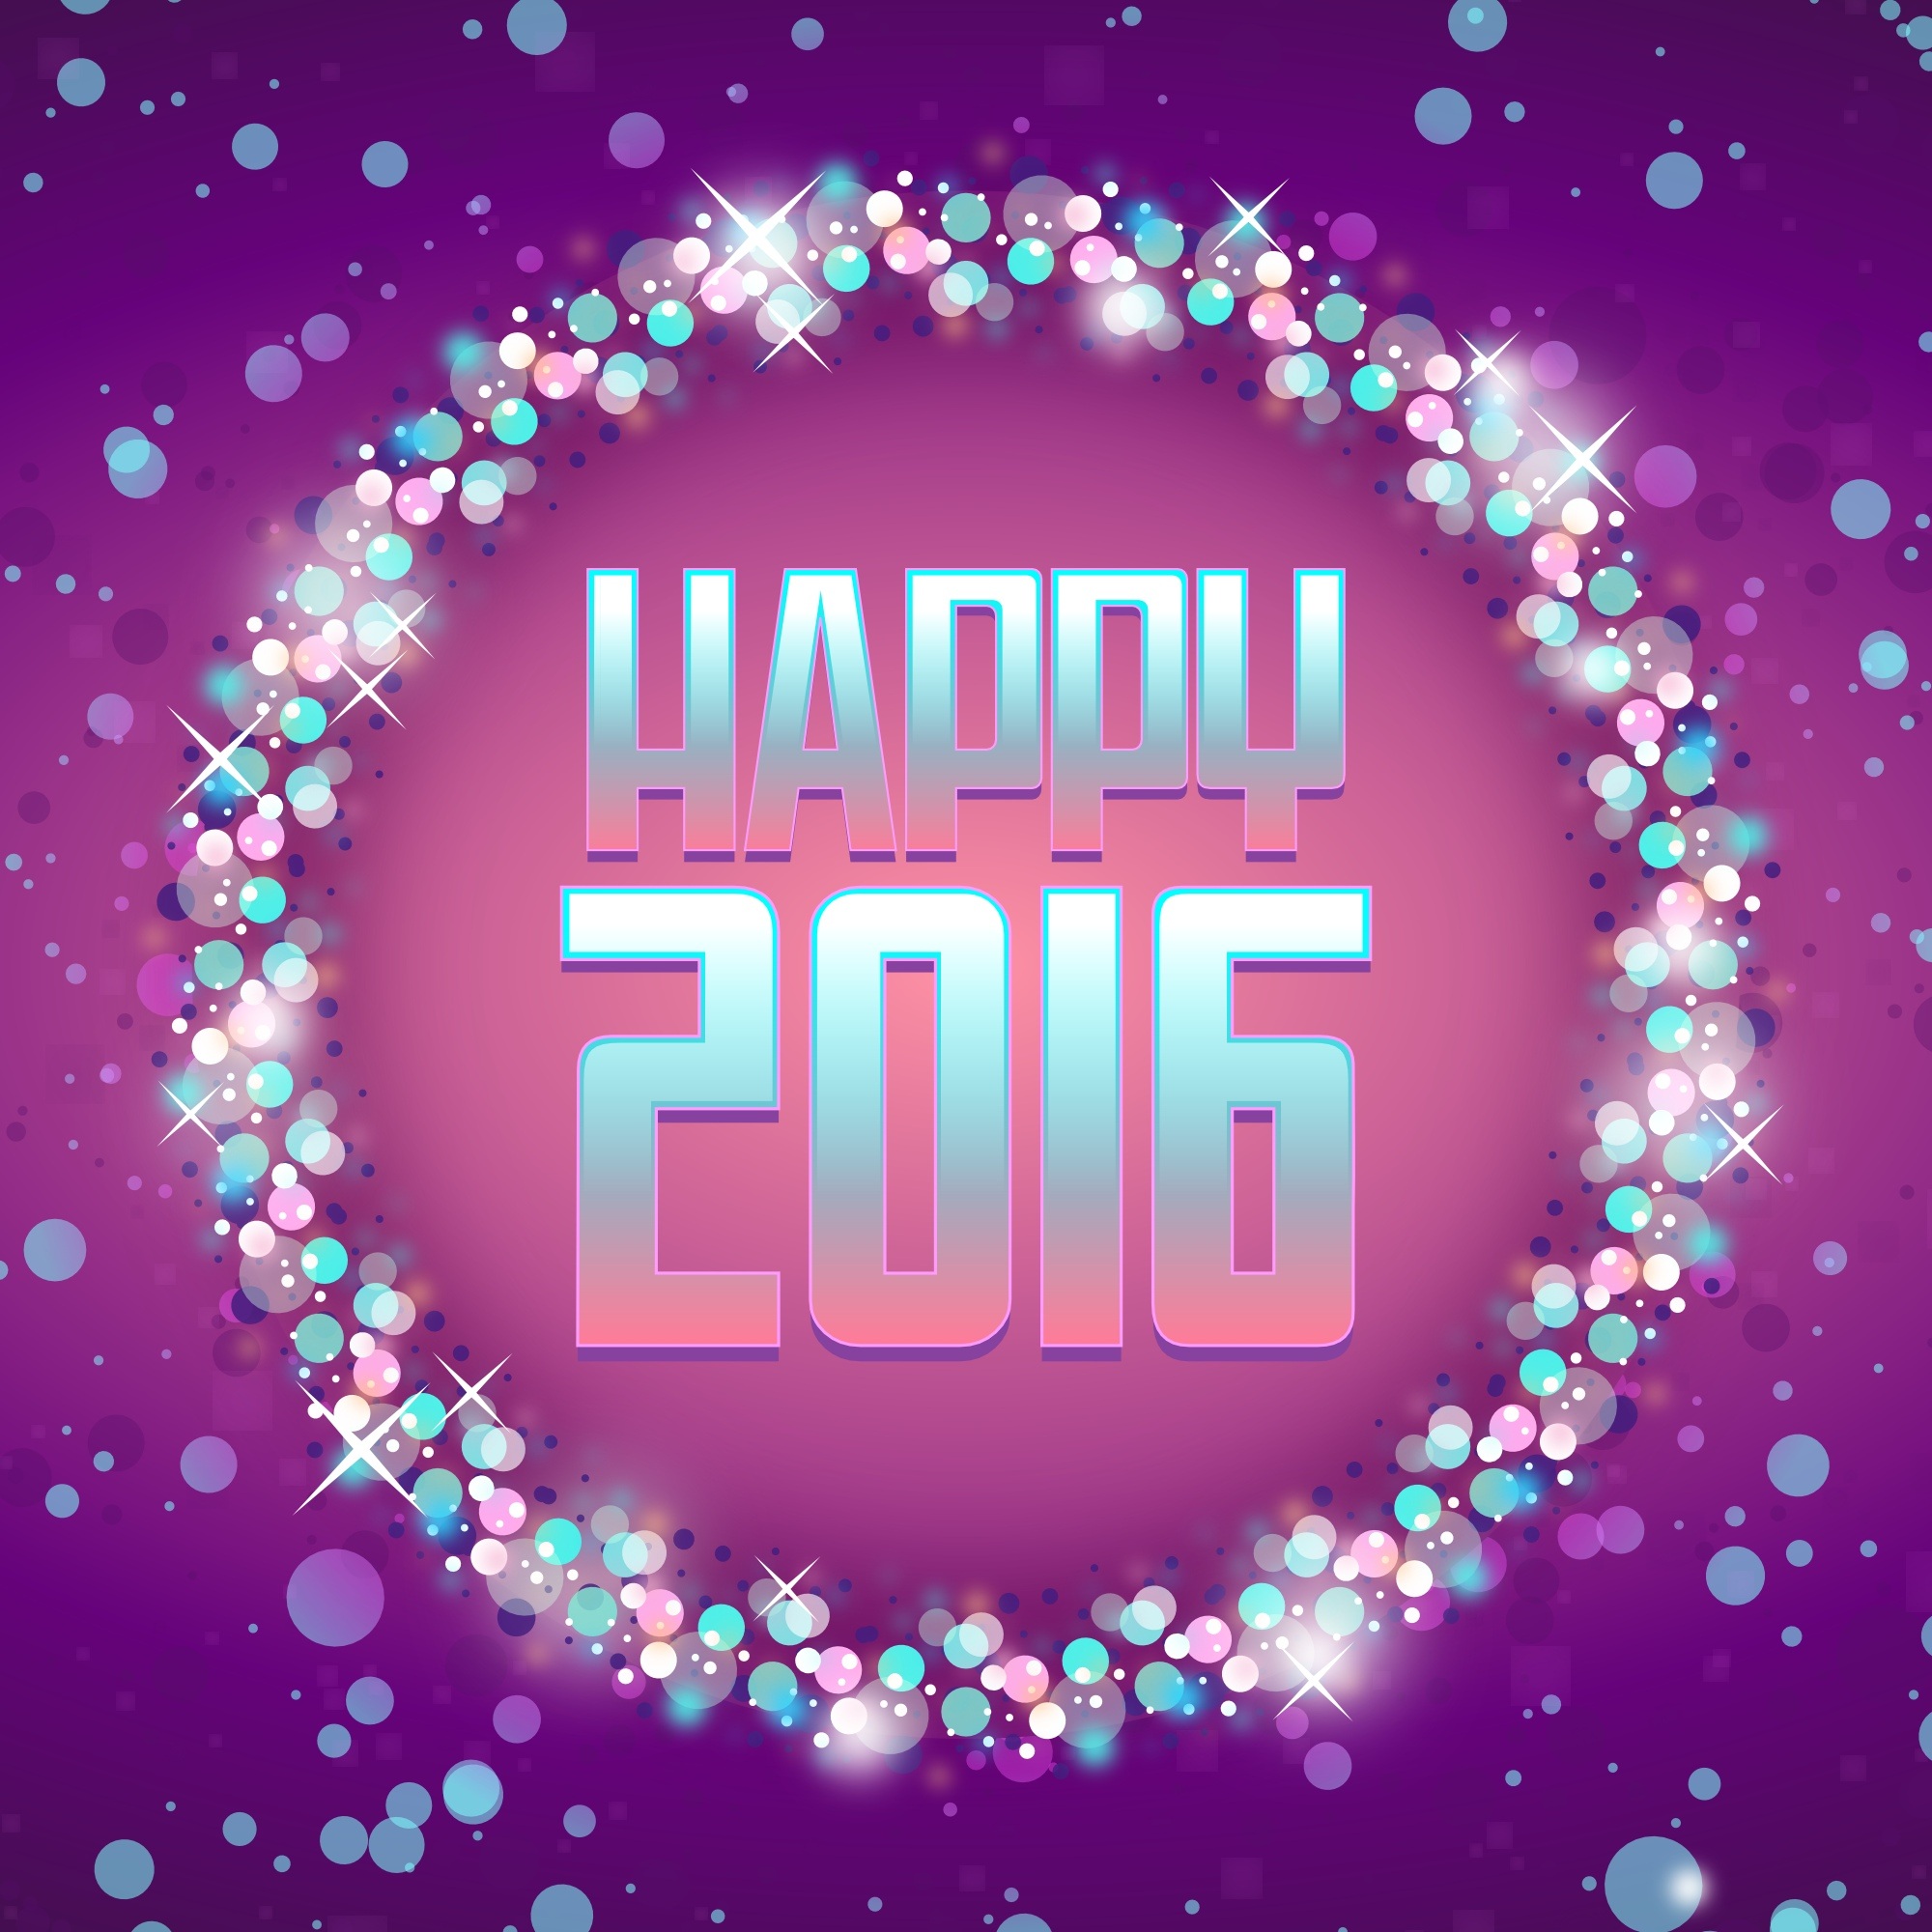
purple, number, celebration, holiday, glow, christmas, twinkle, new year, season, circle, festive, celebrate, card, brand, font, 2016, illustration, design, happy, text, event, december, shiny, greeting, january, speckle, new year celebration, happy new year, computer wallpaper